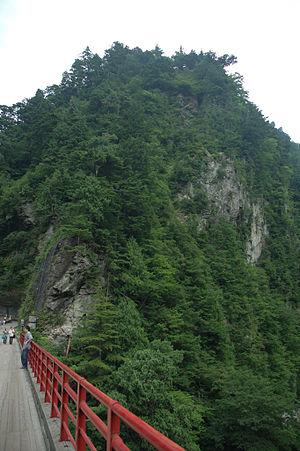
Le mont Okukane est une montagne située dans les villes de Tateyama et Kurobe de la préfecture de Toyama au Japon. Culminant à 1 543 m d'altitude, le mont Okukane se dresse entre la gorge de Kurobe et la vallée de Haba pour former à 600 m, l'une des plus importantes falaises du Japon. La montagne, composée essentiellement de granite, fait partie des monts Hida, également connus sous le nom d'« Alpes du Nord du Japon ». Avec les gorges de Kurobe et Sarutobi, le mont Okujkane est désigné monument naturel spécial et lieu spécial de beauté pittoresque en 1964.